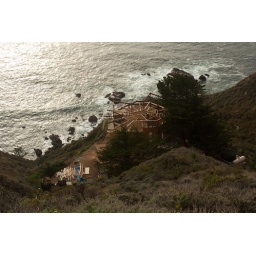
Someone building a house in a fine spot along the coast of California